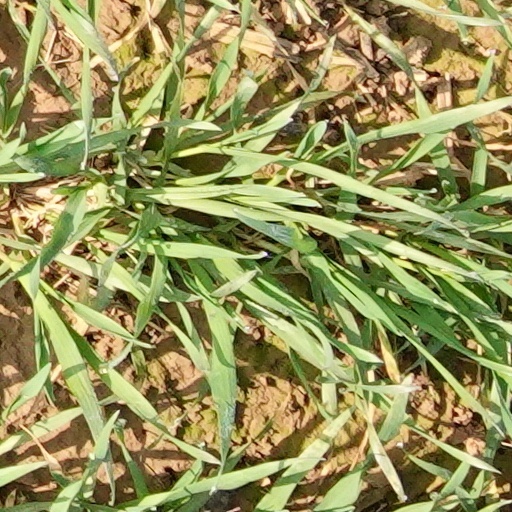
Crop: wheat